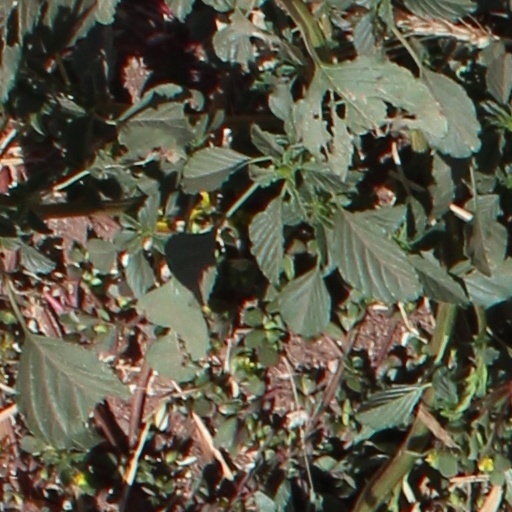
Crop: wheat